Aldfrith of Northumbria

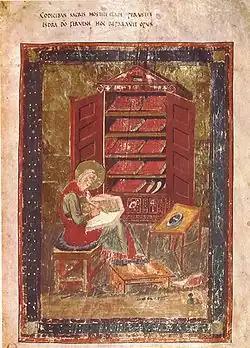
Ezra in the Codex Amiatinus, an illuminated manuscript bible created at Wearmouth-Jarrow in the reign of Aldfrith

Aldfrith's reign is considered the beginning of Northumbria's Golden Age, which lasted until the end of the 8th century. The period saw the flowering of Insular art in Northumbria and produced the Lindisfarne Gospels, perhaps begun in Aldfrith's time, the scholarship of Bede, and the beginnings of the Anglo-Saxon missions to the continent.